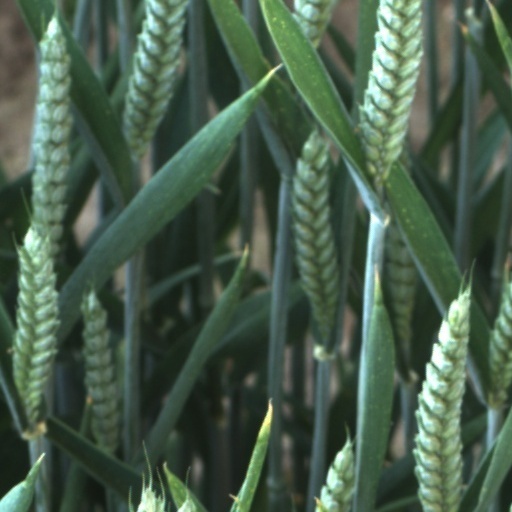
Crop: wheat